Johnny Depp filmography

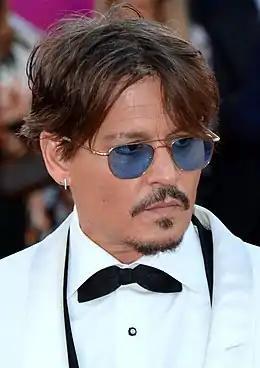
Depp at the 2019 Deauville American Film Festival

American actor Johnny Depp made his film debut in the horror film "A Nightmare on Elm Street" in 1984. In the two following years, Depp appeared in the comedy "Private Resort" (1985), the war film "Platoon" (1986), and "Slow Burn" (1986). A year later, he started playing his recurring role as Officer Tom Hanson in the police procedural television series "21 Jump Street" (1987–1990) which he played until the middle of season 4, and during this time, he experienced a rapid rise as a professional actor.